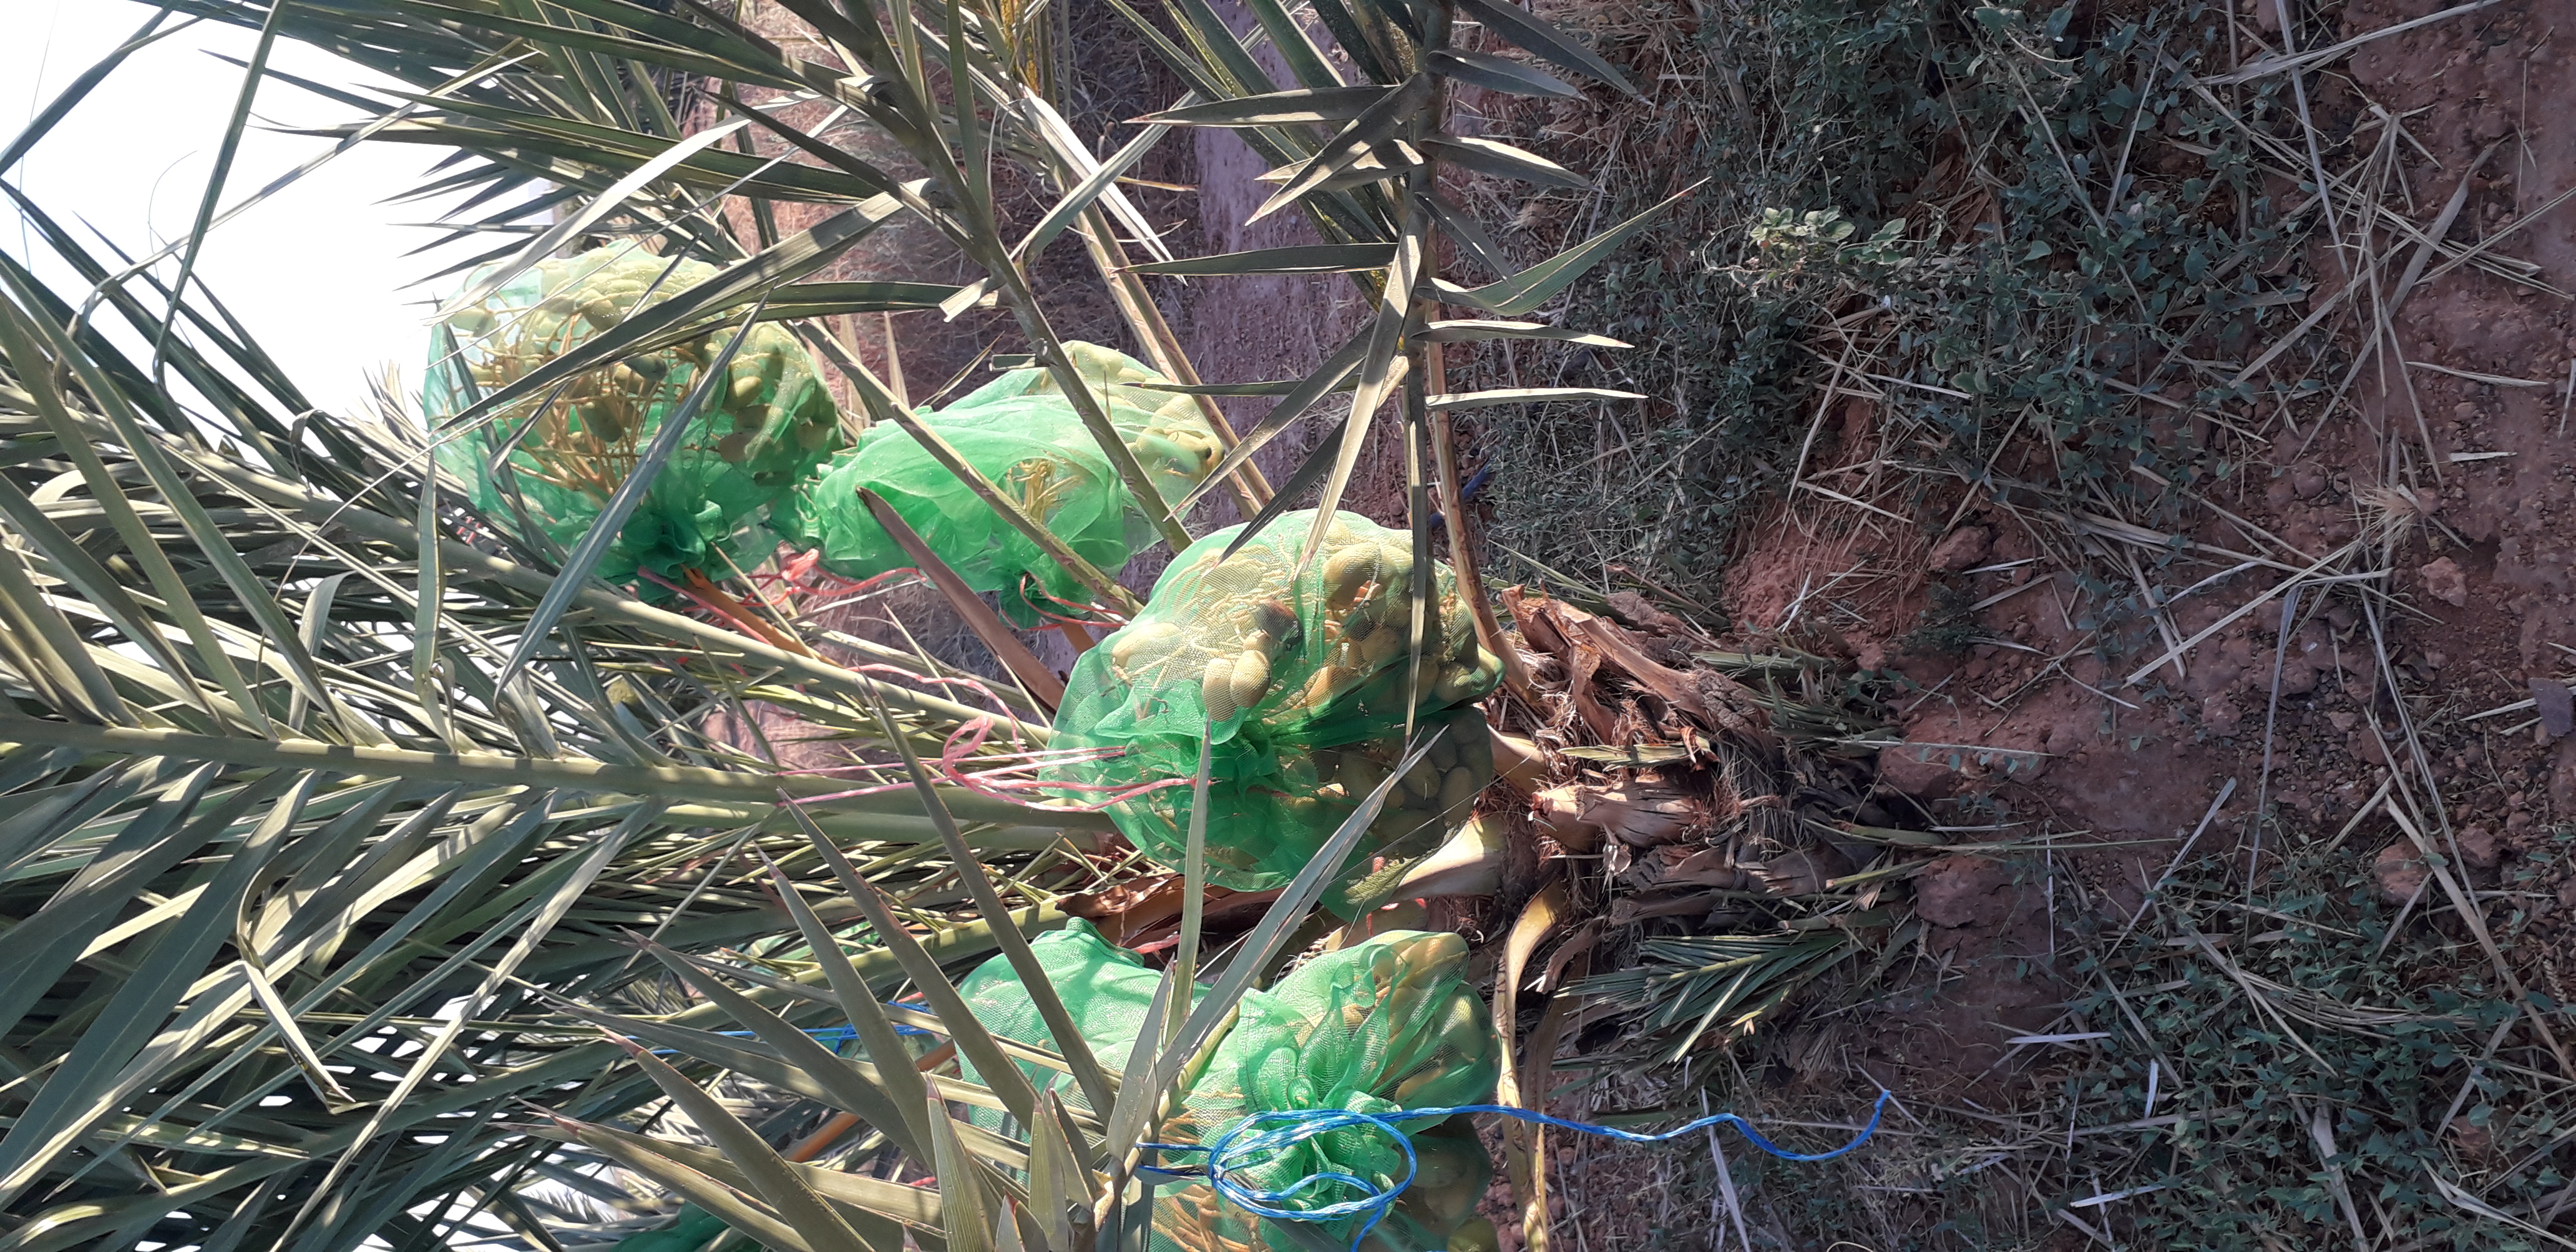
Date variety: Boumajhoul